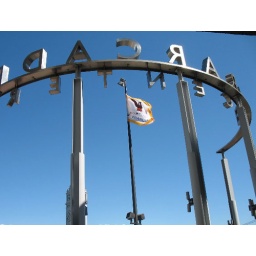
At # 4 Embarcadero Center, San Francisco. You can barely see the Ferry Building clock near the left pole